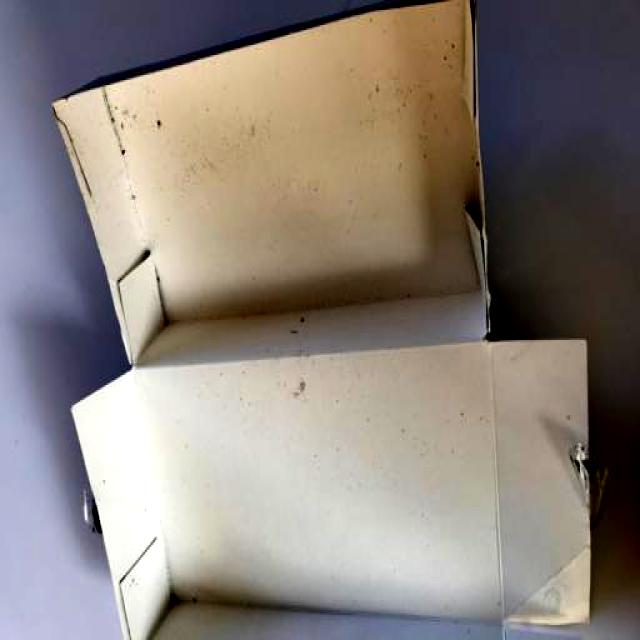
Label: Paper